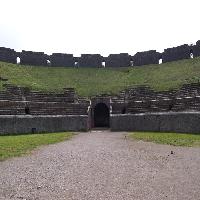
Weather: cloudy or overcast